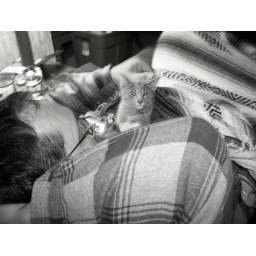
waffle blends right in with the gray in rich's shirt and the blanket